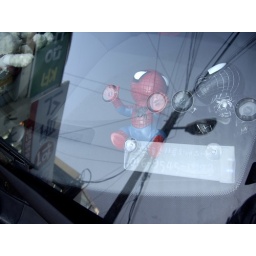
phone number in car window